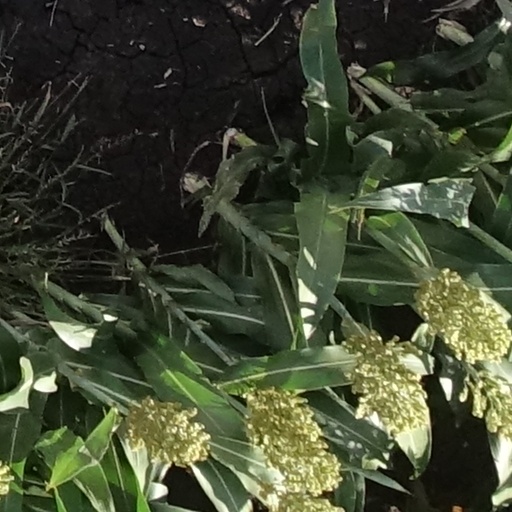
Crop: sorghum